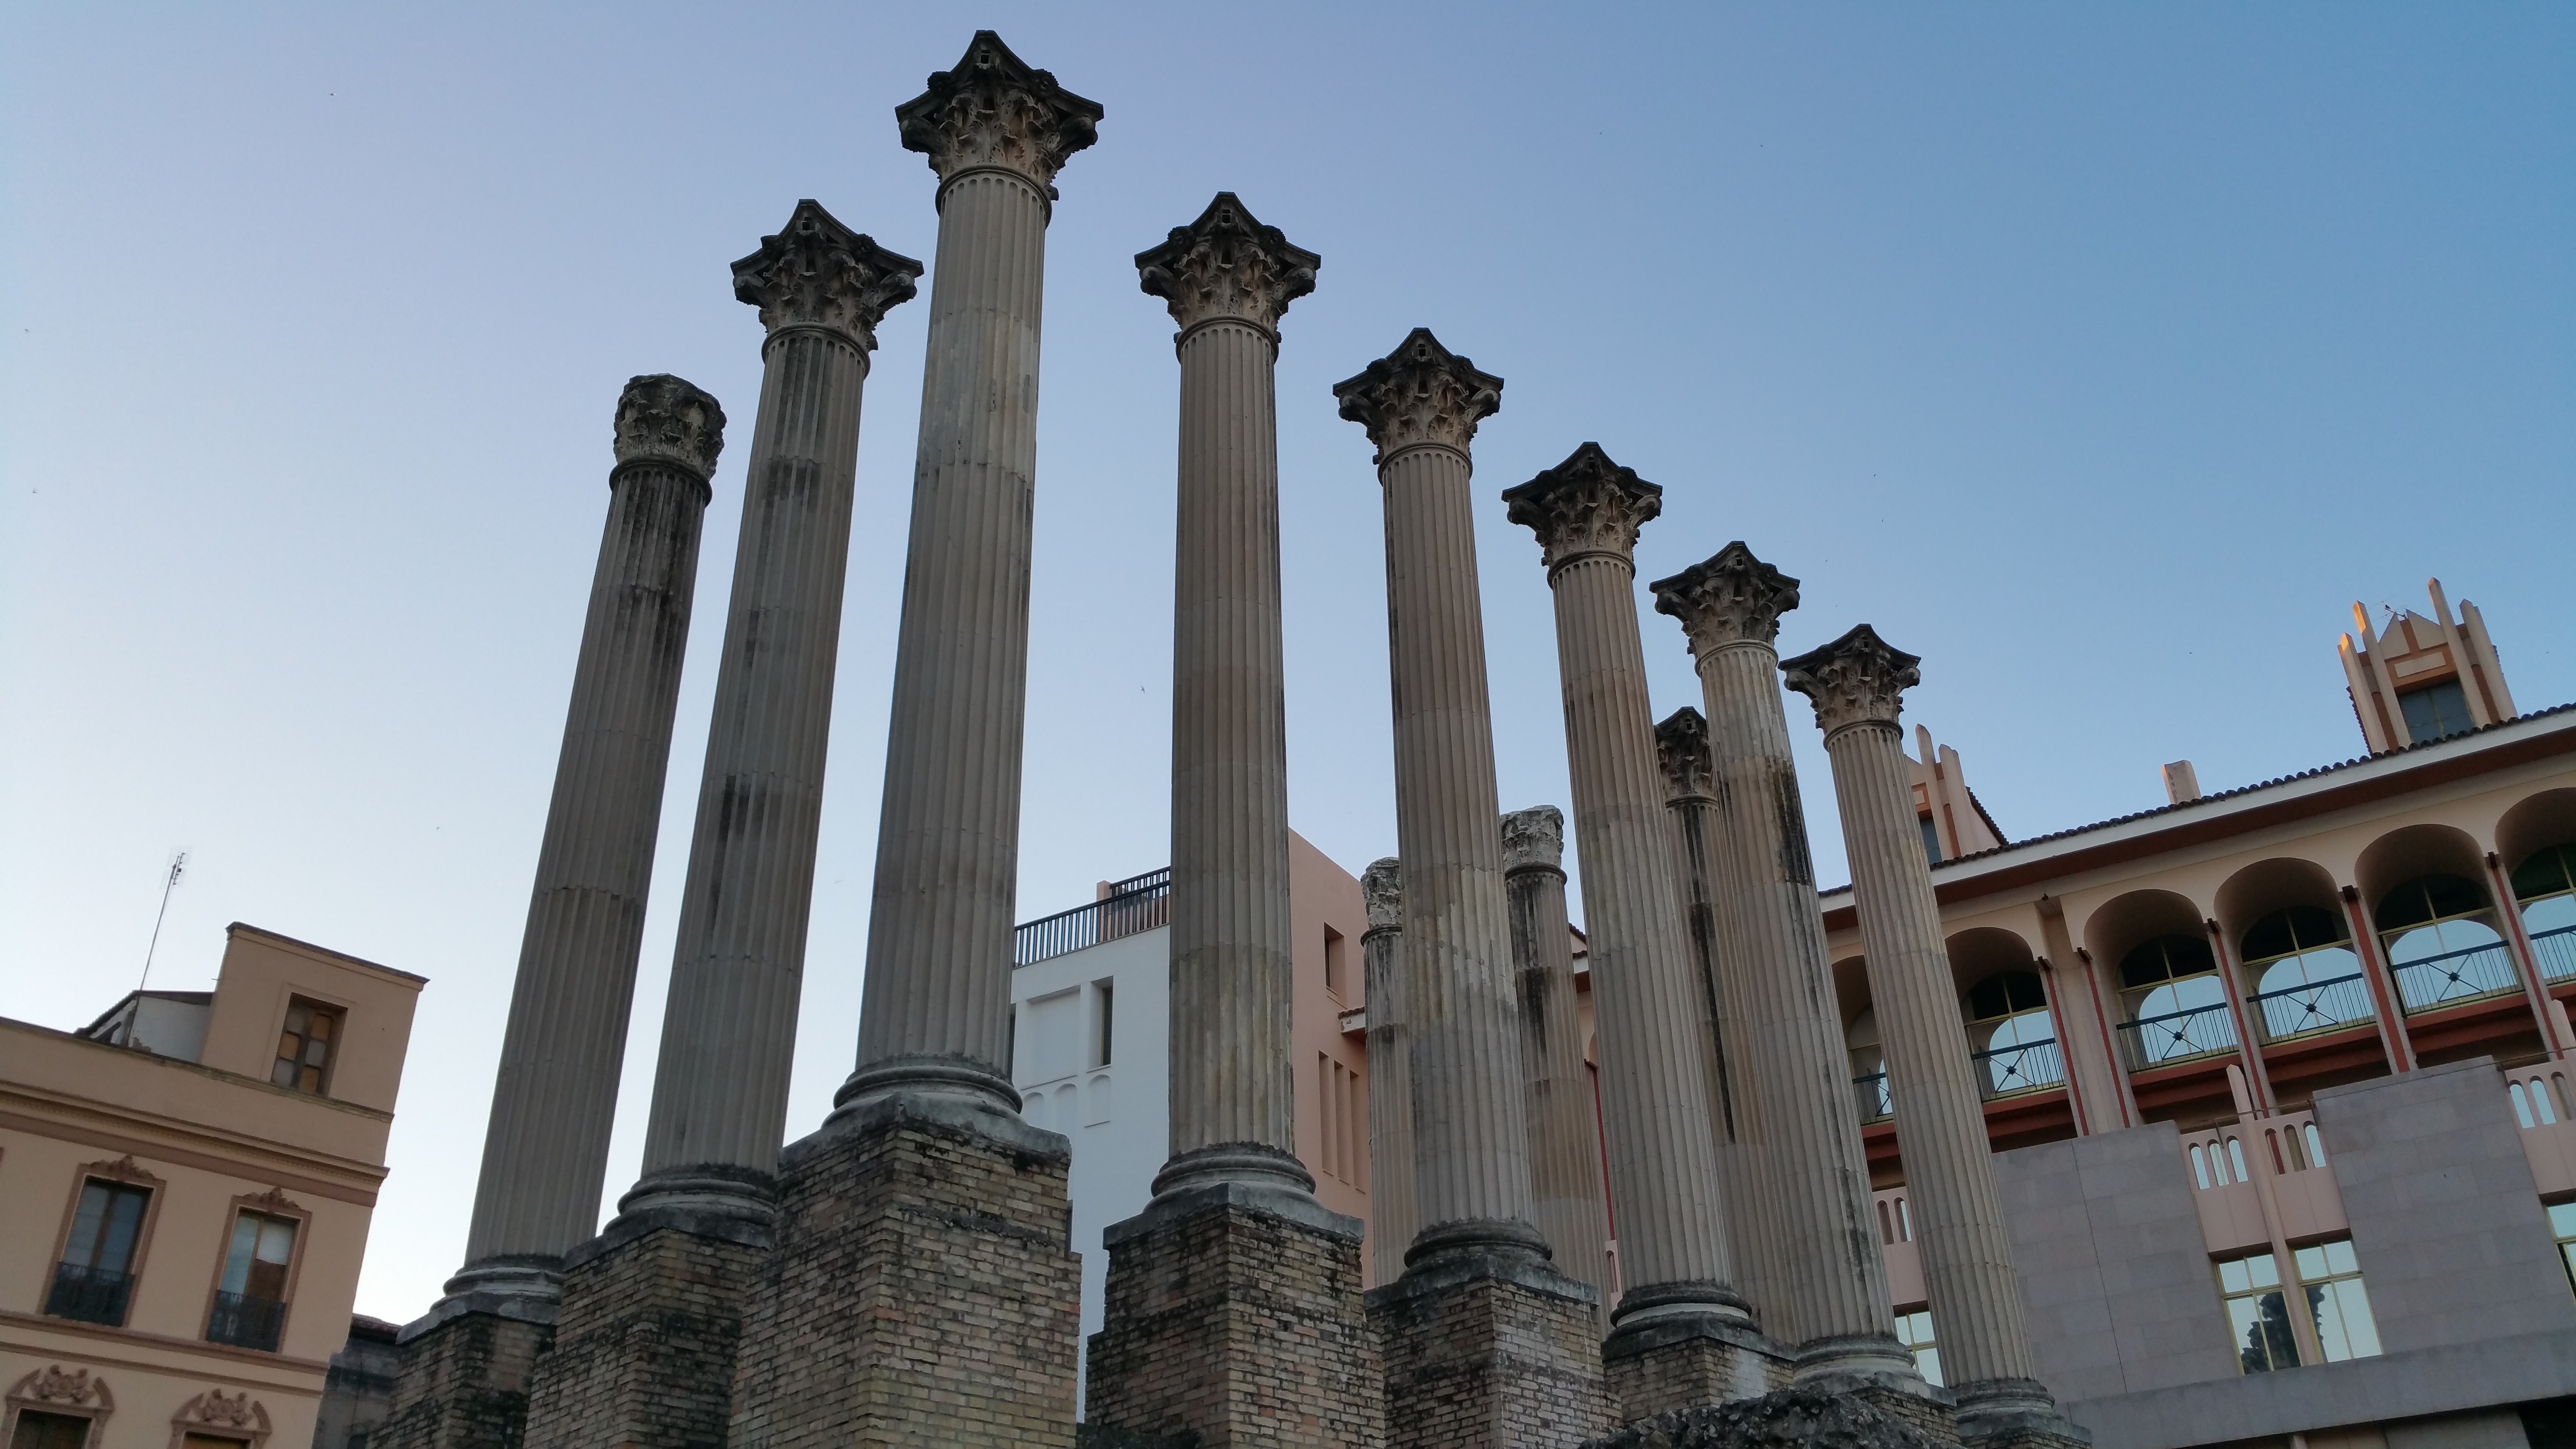
architecture, structure, building, palace, monument, column, plaza, landmark, facade, tourism, place of worship, temple, ruins, columns, roman, cordoba, ancient rome, roman temple of c rdoba, roman temple, historic site, ancient history, ancient roman architecture